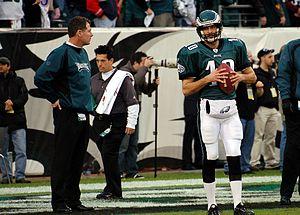
Patrick Carl Shurmur est un américain, entraîneur de football américain.